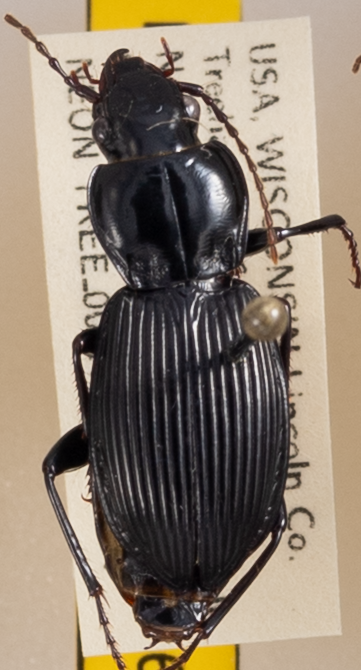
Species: Pterostichus coracinus
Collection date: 2018-07-17
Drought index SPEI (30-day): -0.654
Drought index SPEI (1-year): -0.272
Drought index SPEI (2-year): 1.45